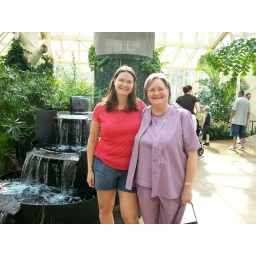
in the butterfly house